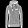
Label: Pullover